Vuoristorata

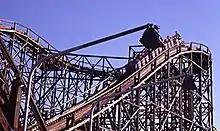
Vuoristorata's train going down a hill,with the brakeman standing at the back.

Over the decades, Vuoristorata has been carefully maintained. To ensure safety, all the wooden parts have been regularly replaced; by 2015, each part had been replaced at least five times. All that remains of the original structure from the 1950s are the oak-framed wooden cars. In order to preserve the original layout, subsequent restorations have been carried out carefully; although all the wooden parts are replacements, they are consistent with the original design and character of the track.